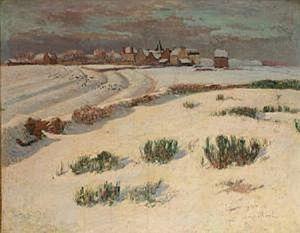
Henry MOret : Île de Groix sous la neige (huile sur toile, 1892, 73 x 92 cm)
Groix [gʁwa] est une île et une commune bretonne du département du Morbihan. Elle se trouve dans le golfe de Gascogne, au large de la côte sud de la Bretagne, au nord-ouest de Belle-Île-en-Mer et en face de Ploemeur. Elle constitue une commune, et, jusqu'à 2015, constituait aussi le canton de Groix. Elle est accessible par bateau au départ de Lorient et de Port-Louis. Historiquement, elle fait partie du pays vannetais et du Kemenet-Héboé.